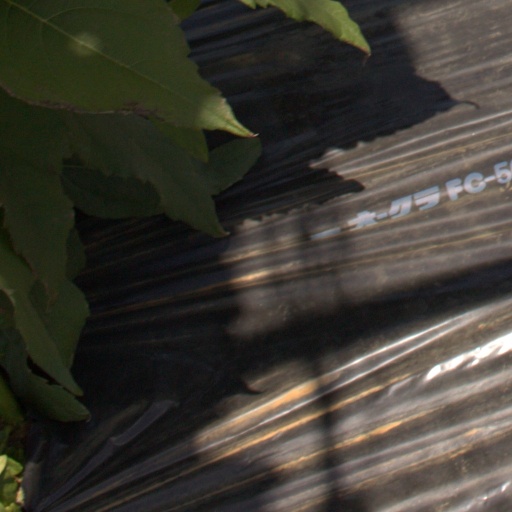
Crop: Jerusalem artichoke